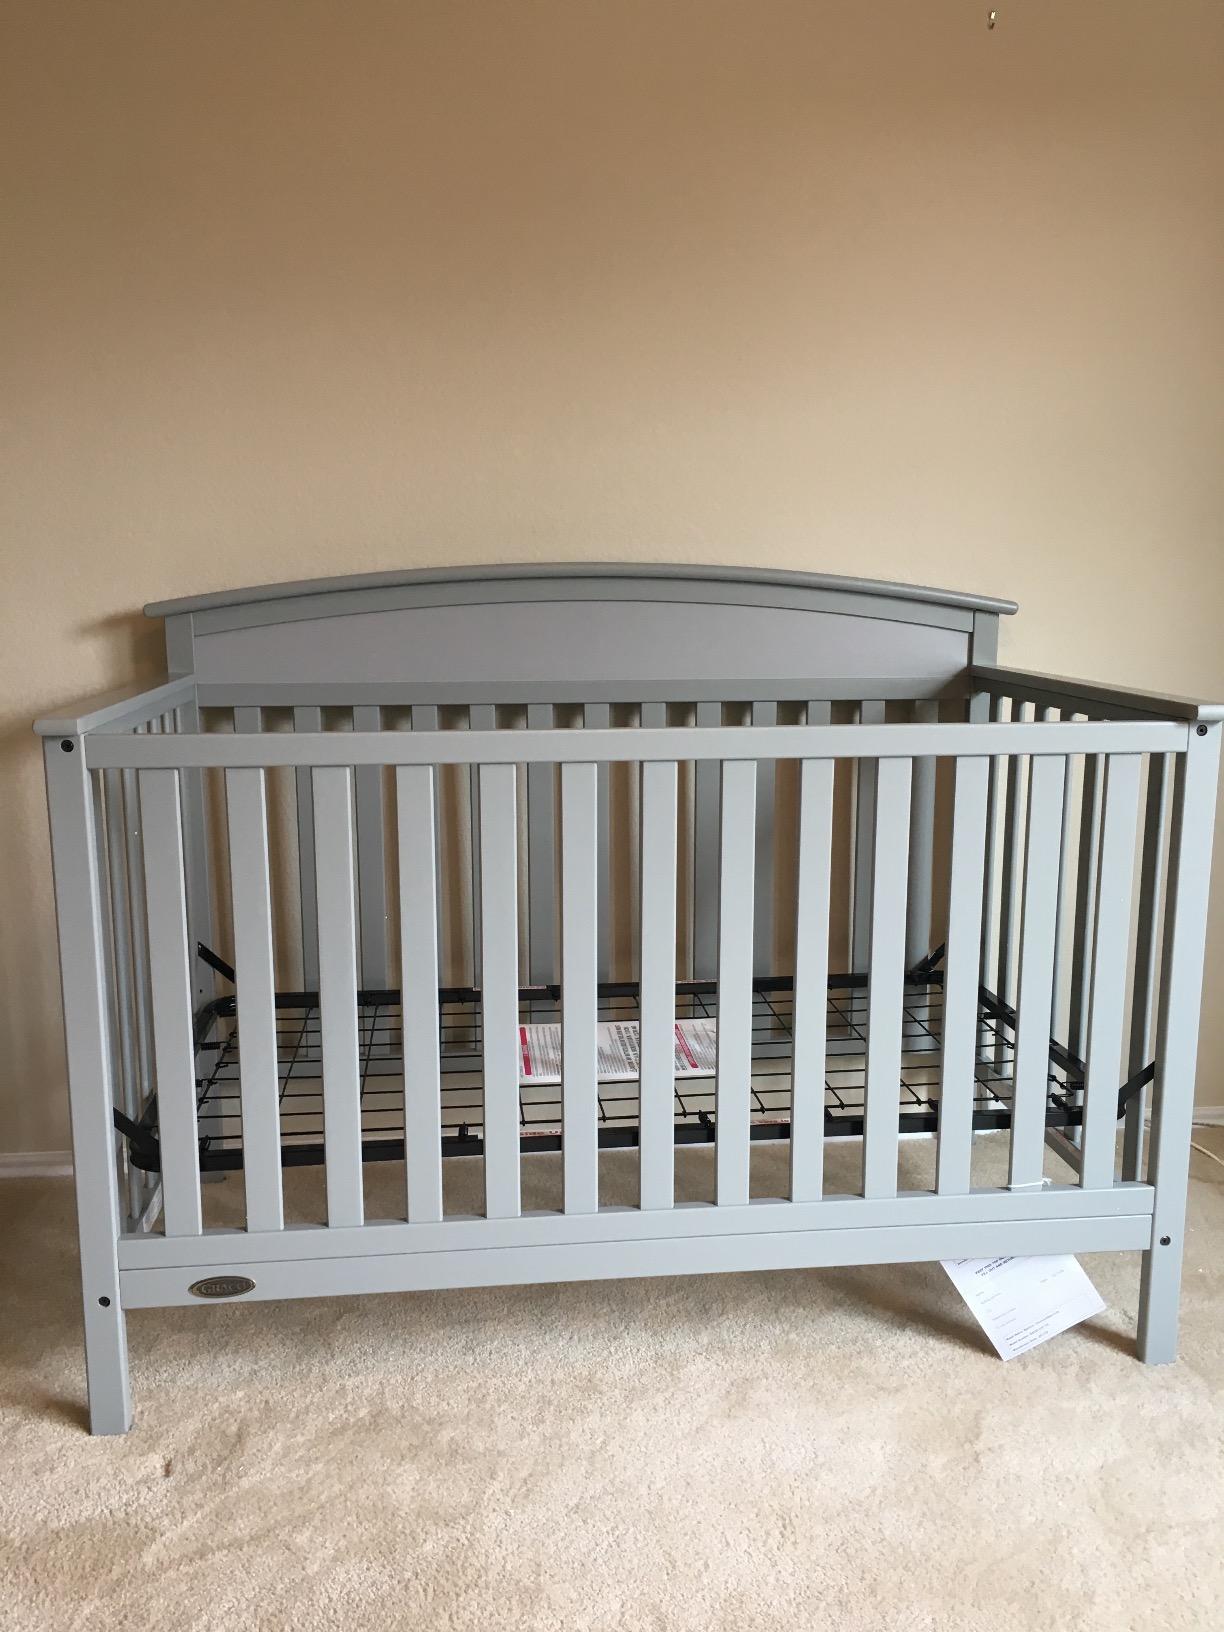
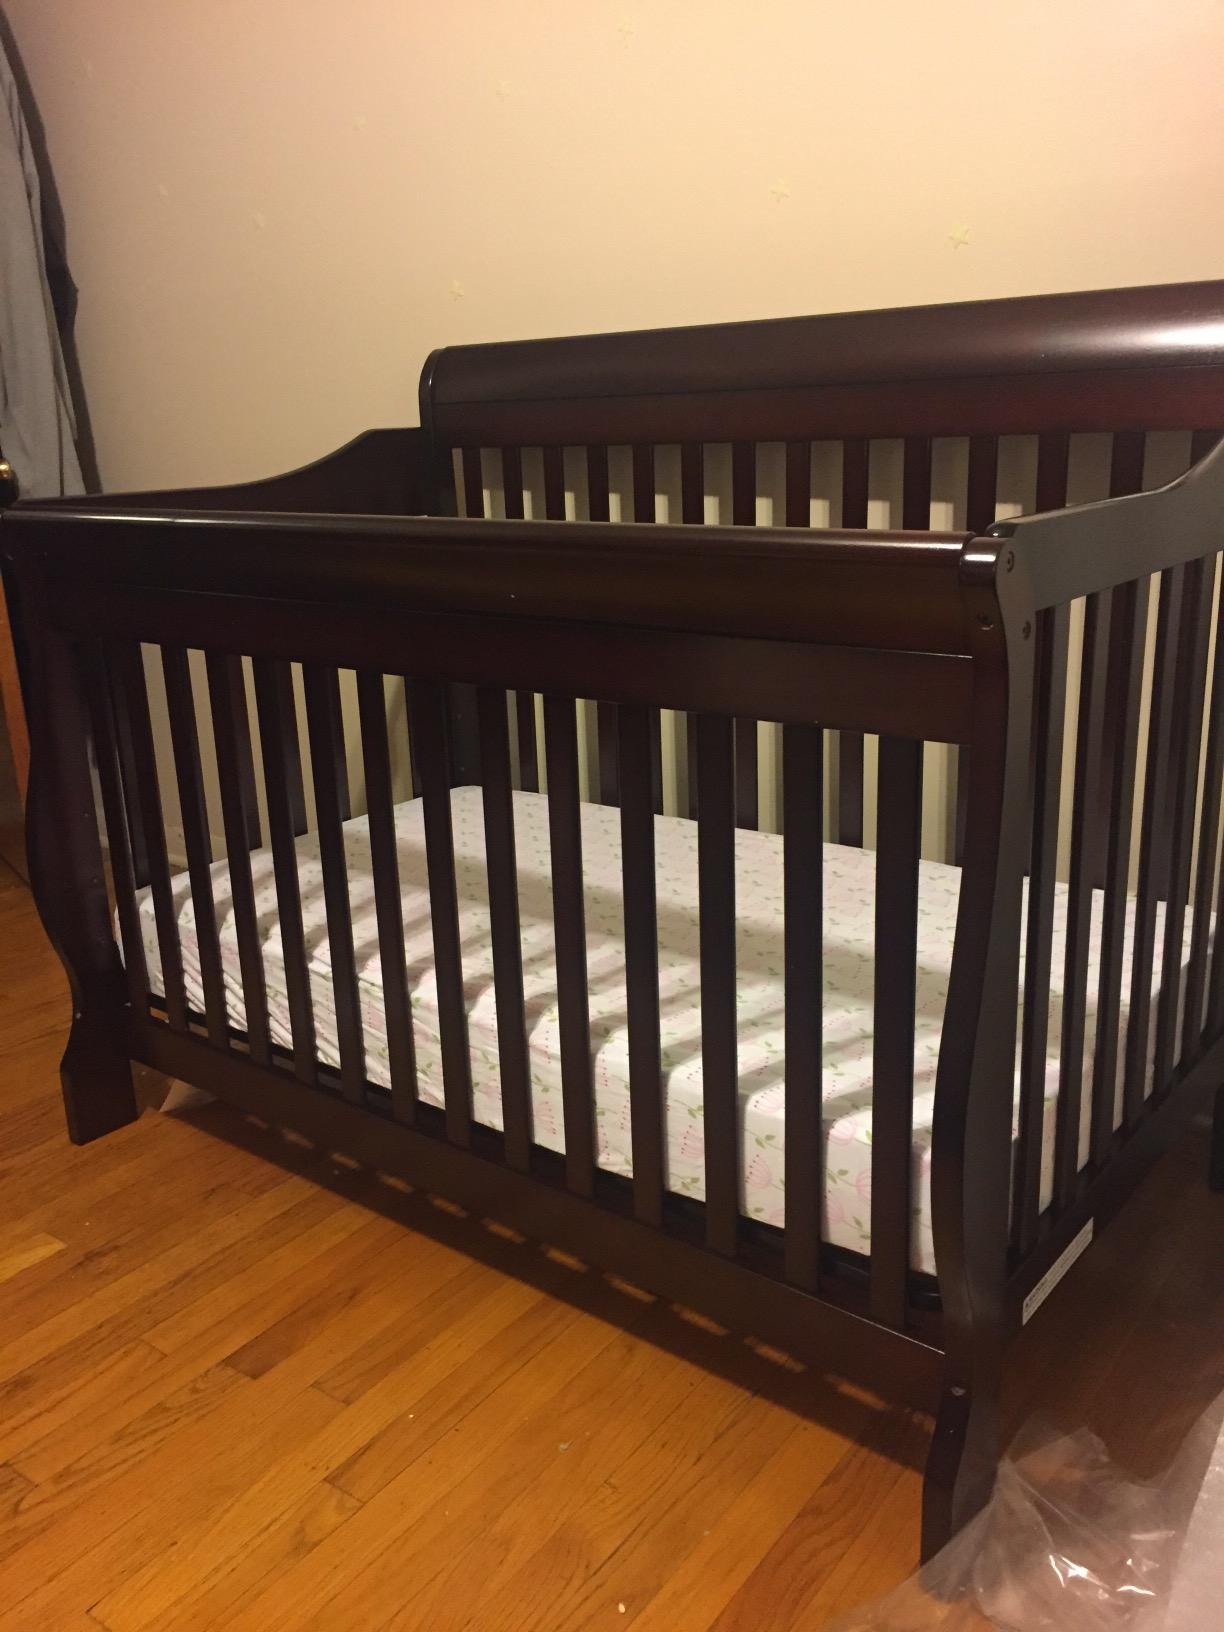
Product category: products_crib
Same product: no